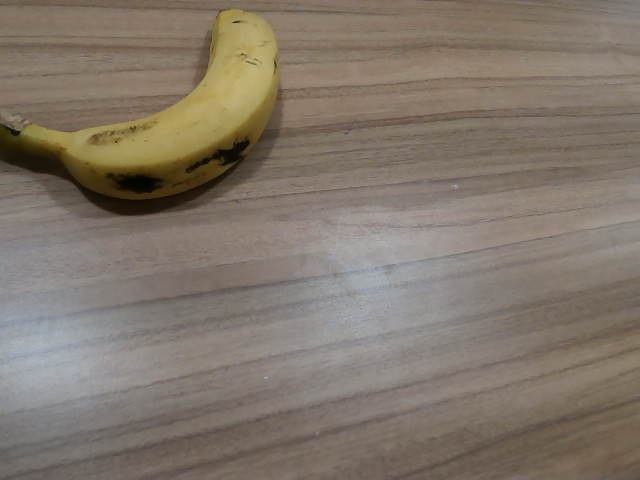
Label: Ripe_Banana